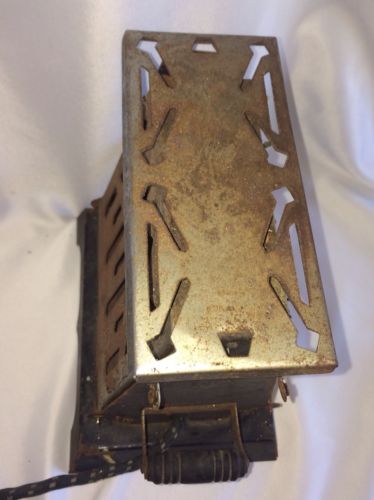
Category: toaster